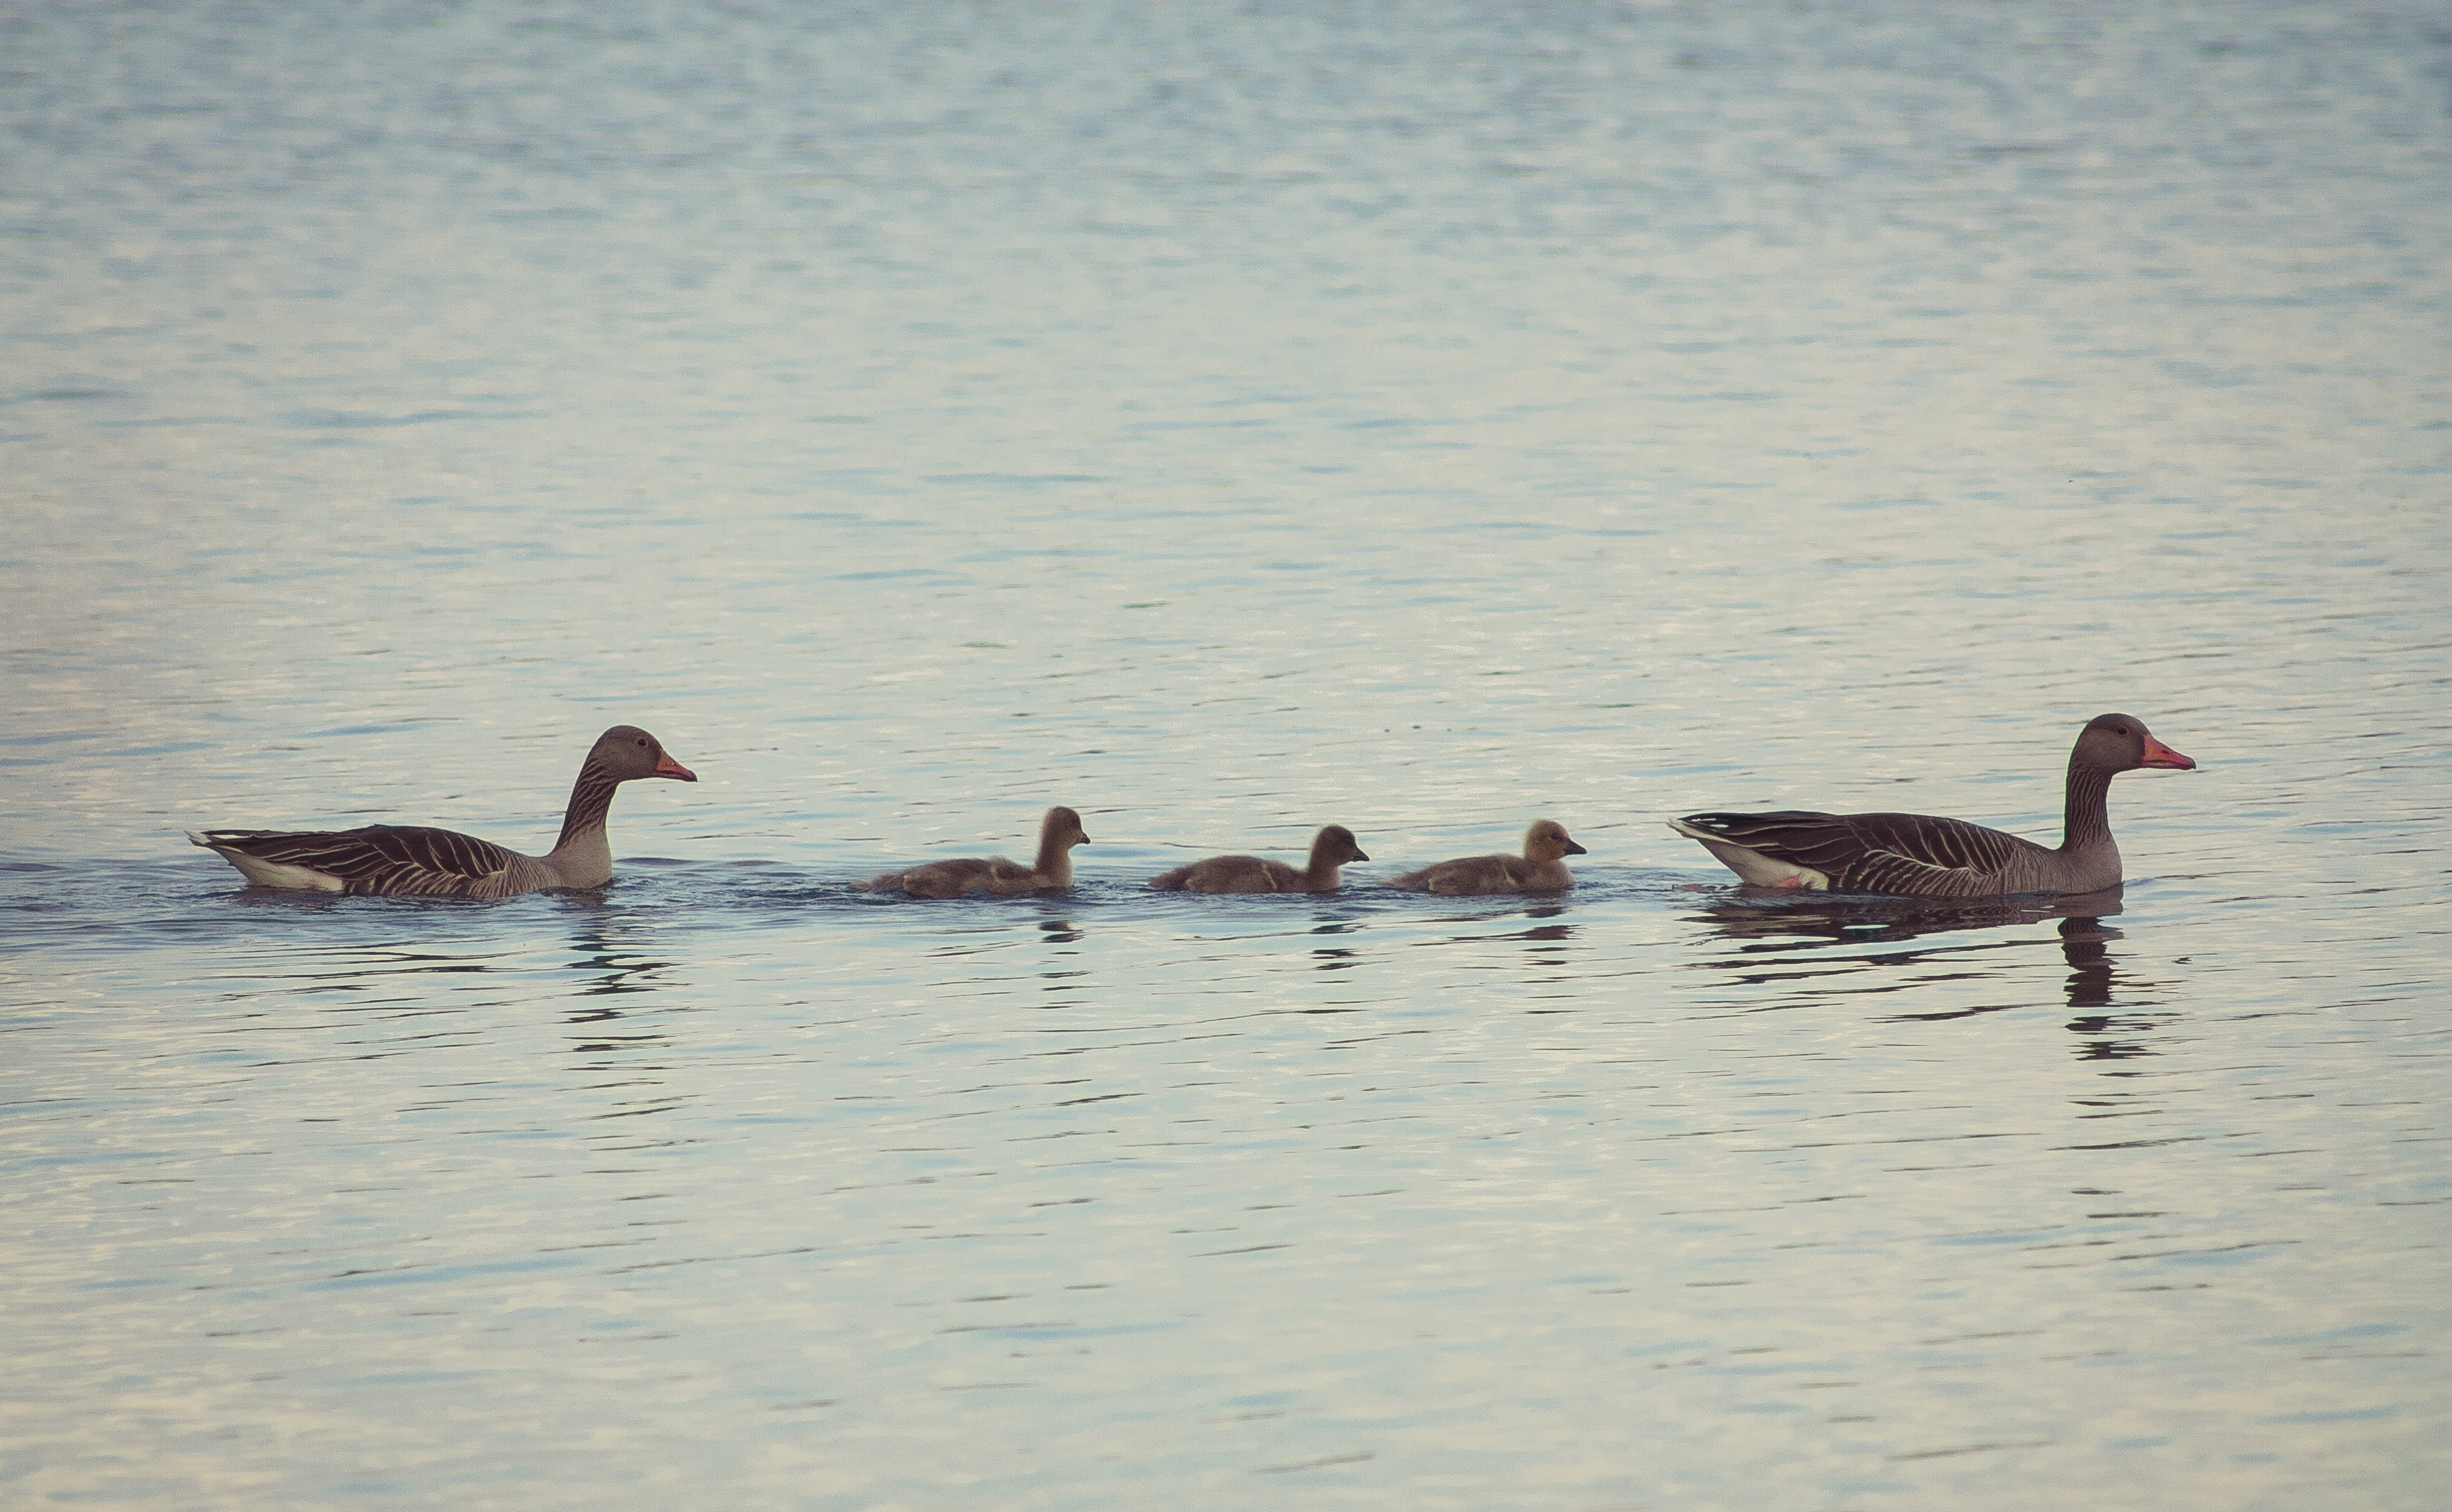
sea, water, nature, bird, lake, animal, pond, wildlife, wild, fauna, birds, duck, animals, vertebrate, ducks, waterfowl, water bird, wild birds, ducks geese and swans, seaduck